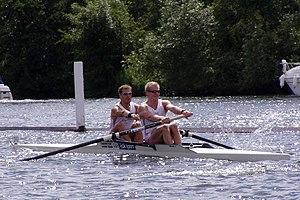
En aviron, le deux sans barreur ou deux de pointe est un bateau à deux rameurs en pointe.